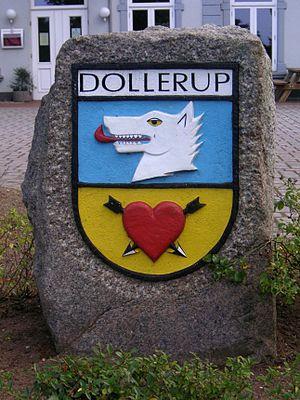
Dollerup est une municipalité allemande située dans le land du Schleswig-Holstein et dans l'arrondissement de Schleswig-Flensbourg. En 2015, sa population est de 999 habitants.